National Youth Orchestra of Ireland

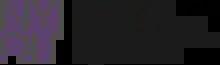

The National Youth Orchestra of Ireland (NYOI) is the national youth orchestra of Ireland, founded in 1970 by Olive Smith and the Music Association of Ireland.